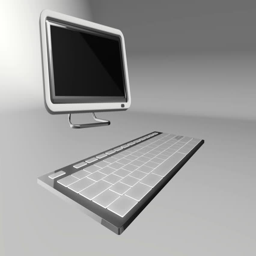
seamless looping 3d animation of a computer keyboard with a digital revolution key pressed blue and chrome version